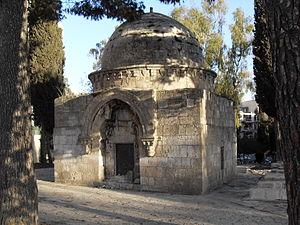
Jérusalem - cimetière musulman de Mamilla - Sur cette construction cubique surmontée d'un dome, une inscription datée de 1289 l'identifie comme la tombe du Mamluk Emir Aidughi Kubaki, qui était gouverneur d'Alep et de Safed avant d'être exilé à Jérusalem.
Mamilla est un quartier de Jérusalem-ouest en Israël, situé au nord de la vallée du Hinnom qui relie la ville moderne à la porte de Jaffa et à la Vieille Ville.